Fingerprint powder

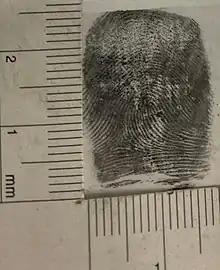
A fingerprint developed using magnetic powder, with a measurement scale

In general, two components are present in dry non-magnetic fingerprint powders: a colour, typically inorganic in nature, and a material for adhesion within the powder such as stearic acid, cornstarch or "Lycopodium" powder, the spores of the "Lycopodium" and other related plants. A filler material such as mesh pumice is often added to keep the colour and adhesion material together, while preventing the formation of large clumps within the powder that would result in ineffective application onto the surface.